Fancy Fortune Cookies

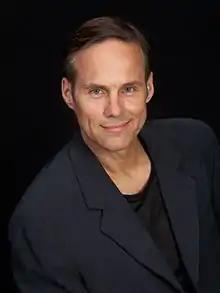
Mike L. Fry

In late 1987, former circus clown and children's show host Mike Fry got the idea to produce custom fortune cookies, and left his job on the children's television series "Happy's Place" to start the company. It was not until 1990 the company, then marketed under the name Misfortune Kookies and based in Fort Wayne, Indiana, started producing its first five flavors: strawberry, lemon, orange, blueberry, and mint. Their cookies included 100 different comical fortunes, and were carried by Bloomingdale's retail chain, as well as other retail outlets. In 1992, the company relocated to Indianapolis, Indiana, and seven years later moved to its present location and doubled the size of its production facility.